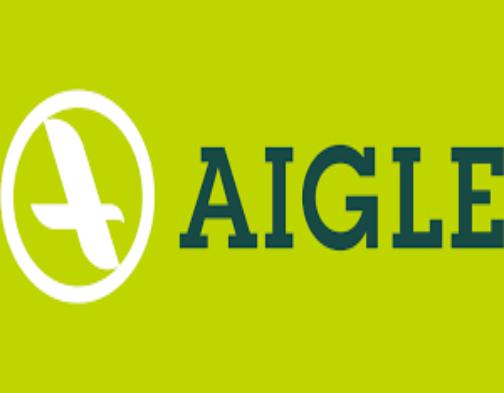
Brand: Aigle
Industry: Clothes